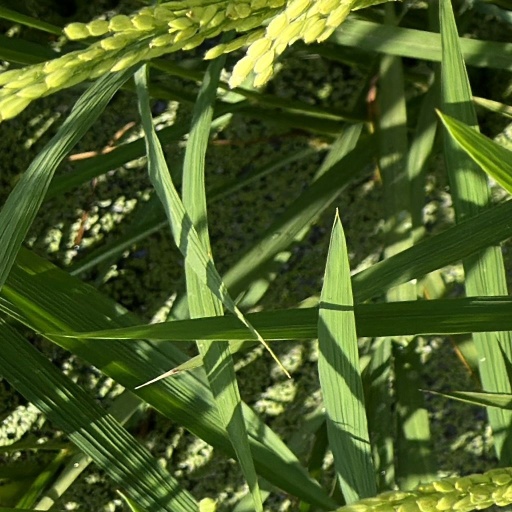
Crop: rice